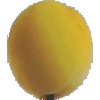
Label: Peach 2